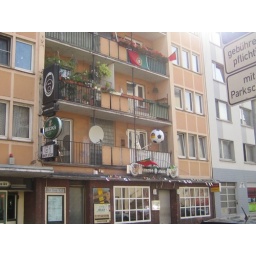
Decorated building in Mainz during World cup 2006